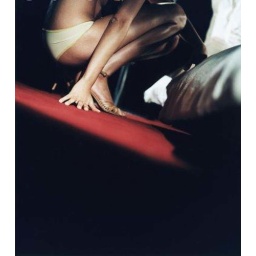
girl in undie black